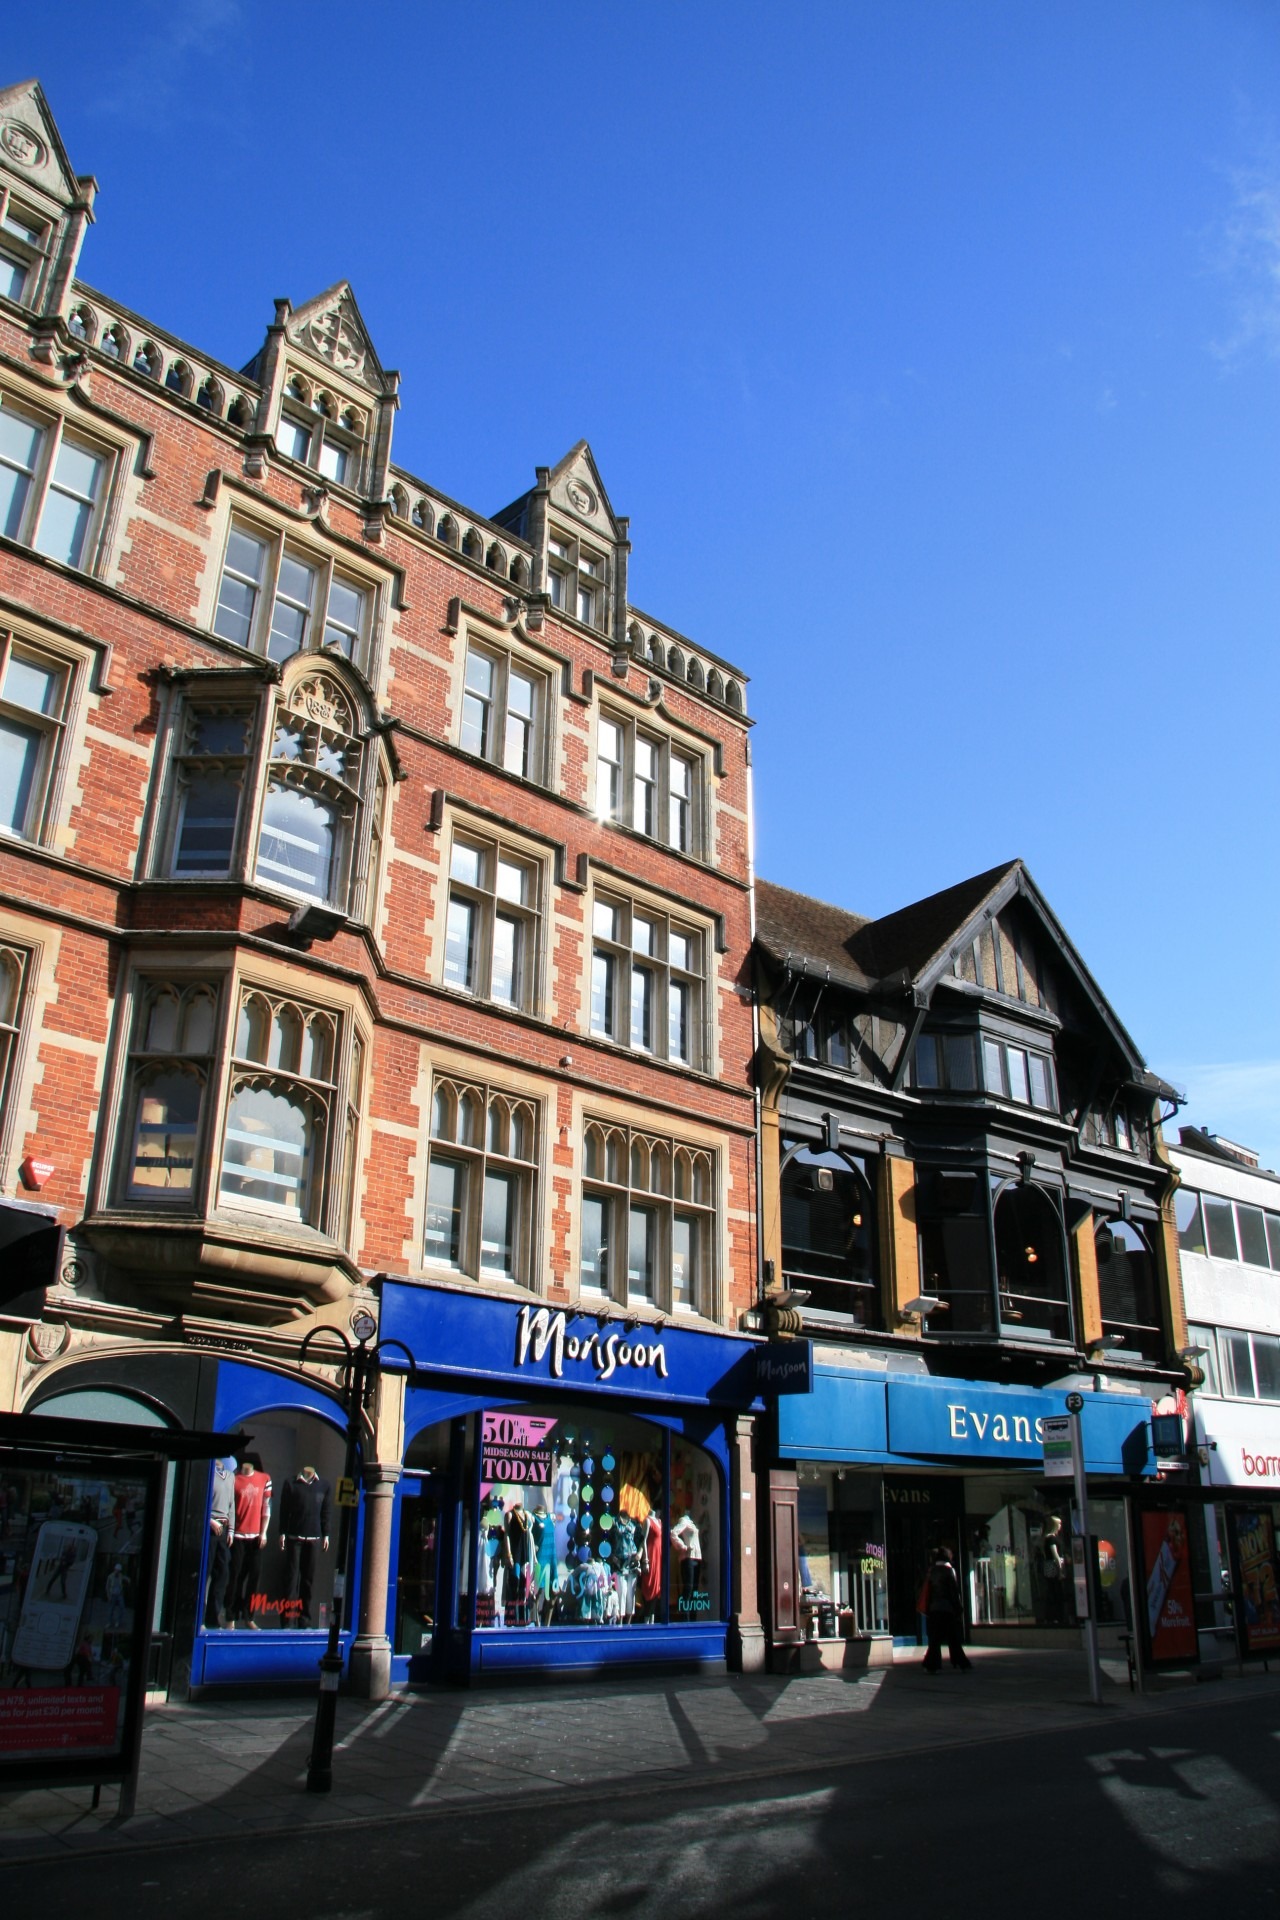
architecture, road, street, town, city, cityscape, downtown, vacation, travel, evening, landmark, facade, tourism, uk, england, infrastructure, houses, town square, oxford, stores, gb, neighbourhood, urban area, residential area, human settlement